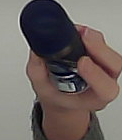
Product: nivea_rollon